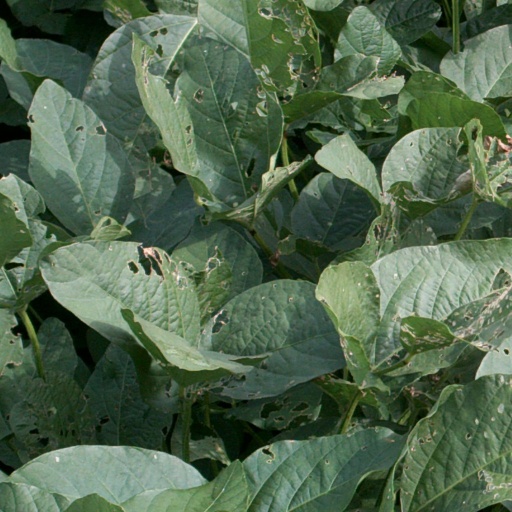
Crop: soybean